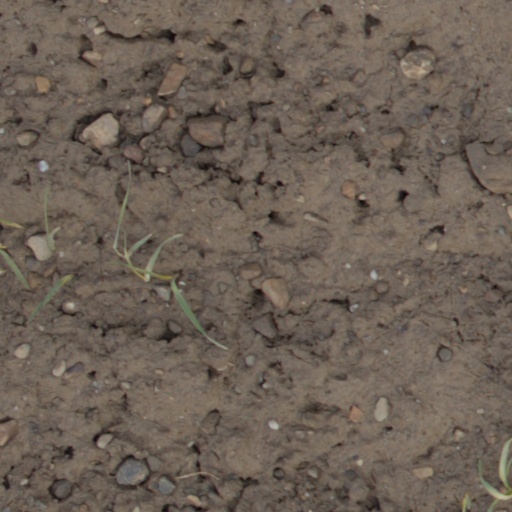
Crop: wheat